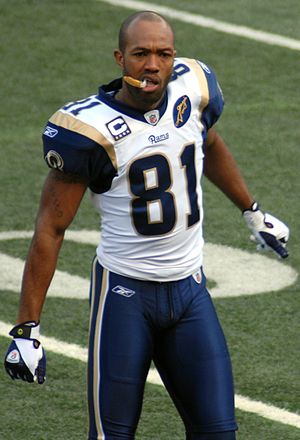
Torry Holt
Torry Holt
Torrance "Torry" Jabar Holt er en tidligere amerikansk footballspiller, der spillede i NFL som wide receiver. Han spillede gennem sin 11 år lange karriere for St. Louis Rams og Jacksonville Jaguars.